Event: Nepal Earthquake
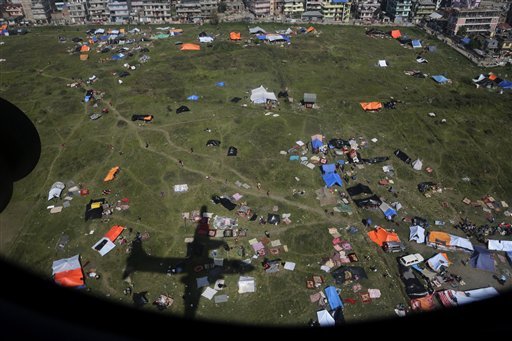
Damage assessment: damage